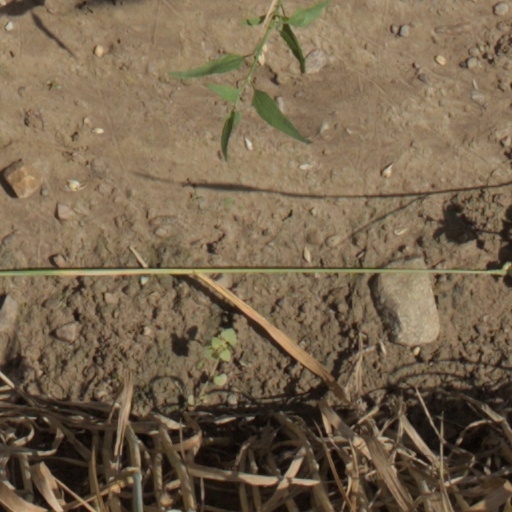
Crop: wheat